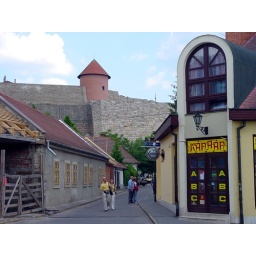
A street near the castle in Eger.